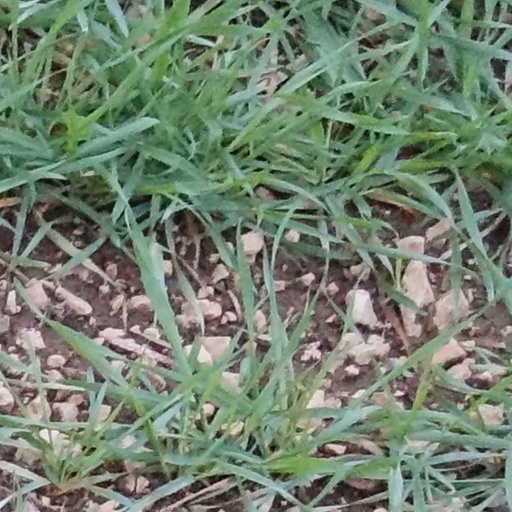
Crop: wheat